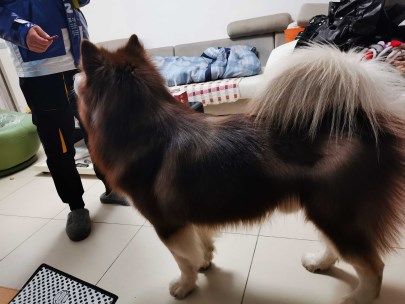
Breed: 1324-n000004-malamute